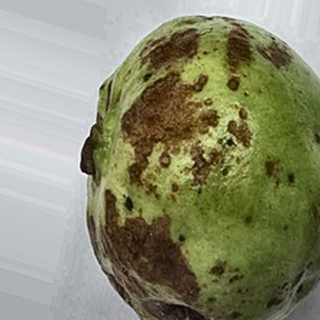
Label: guava_anthracnose